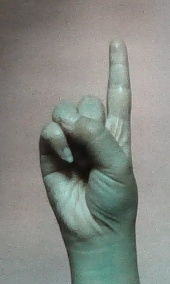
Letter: bb